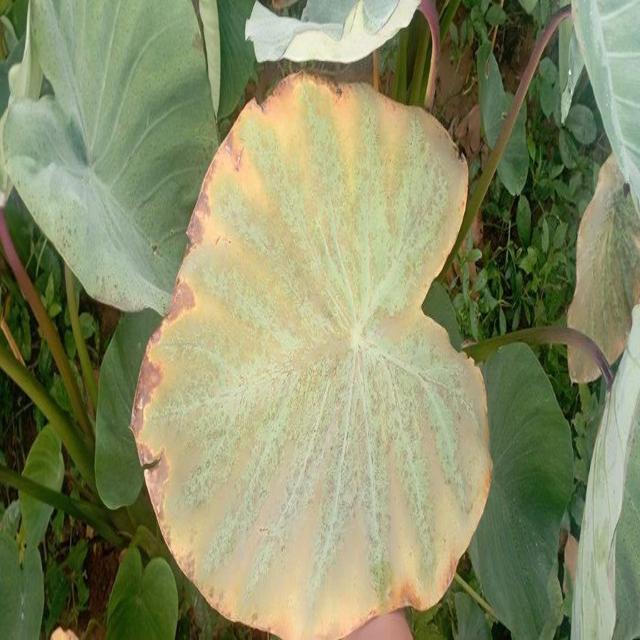
Label: Late_Blight